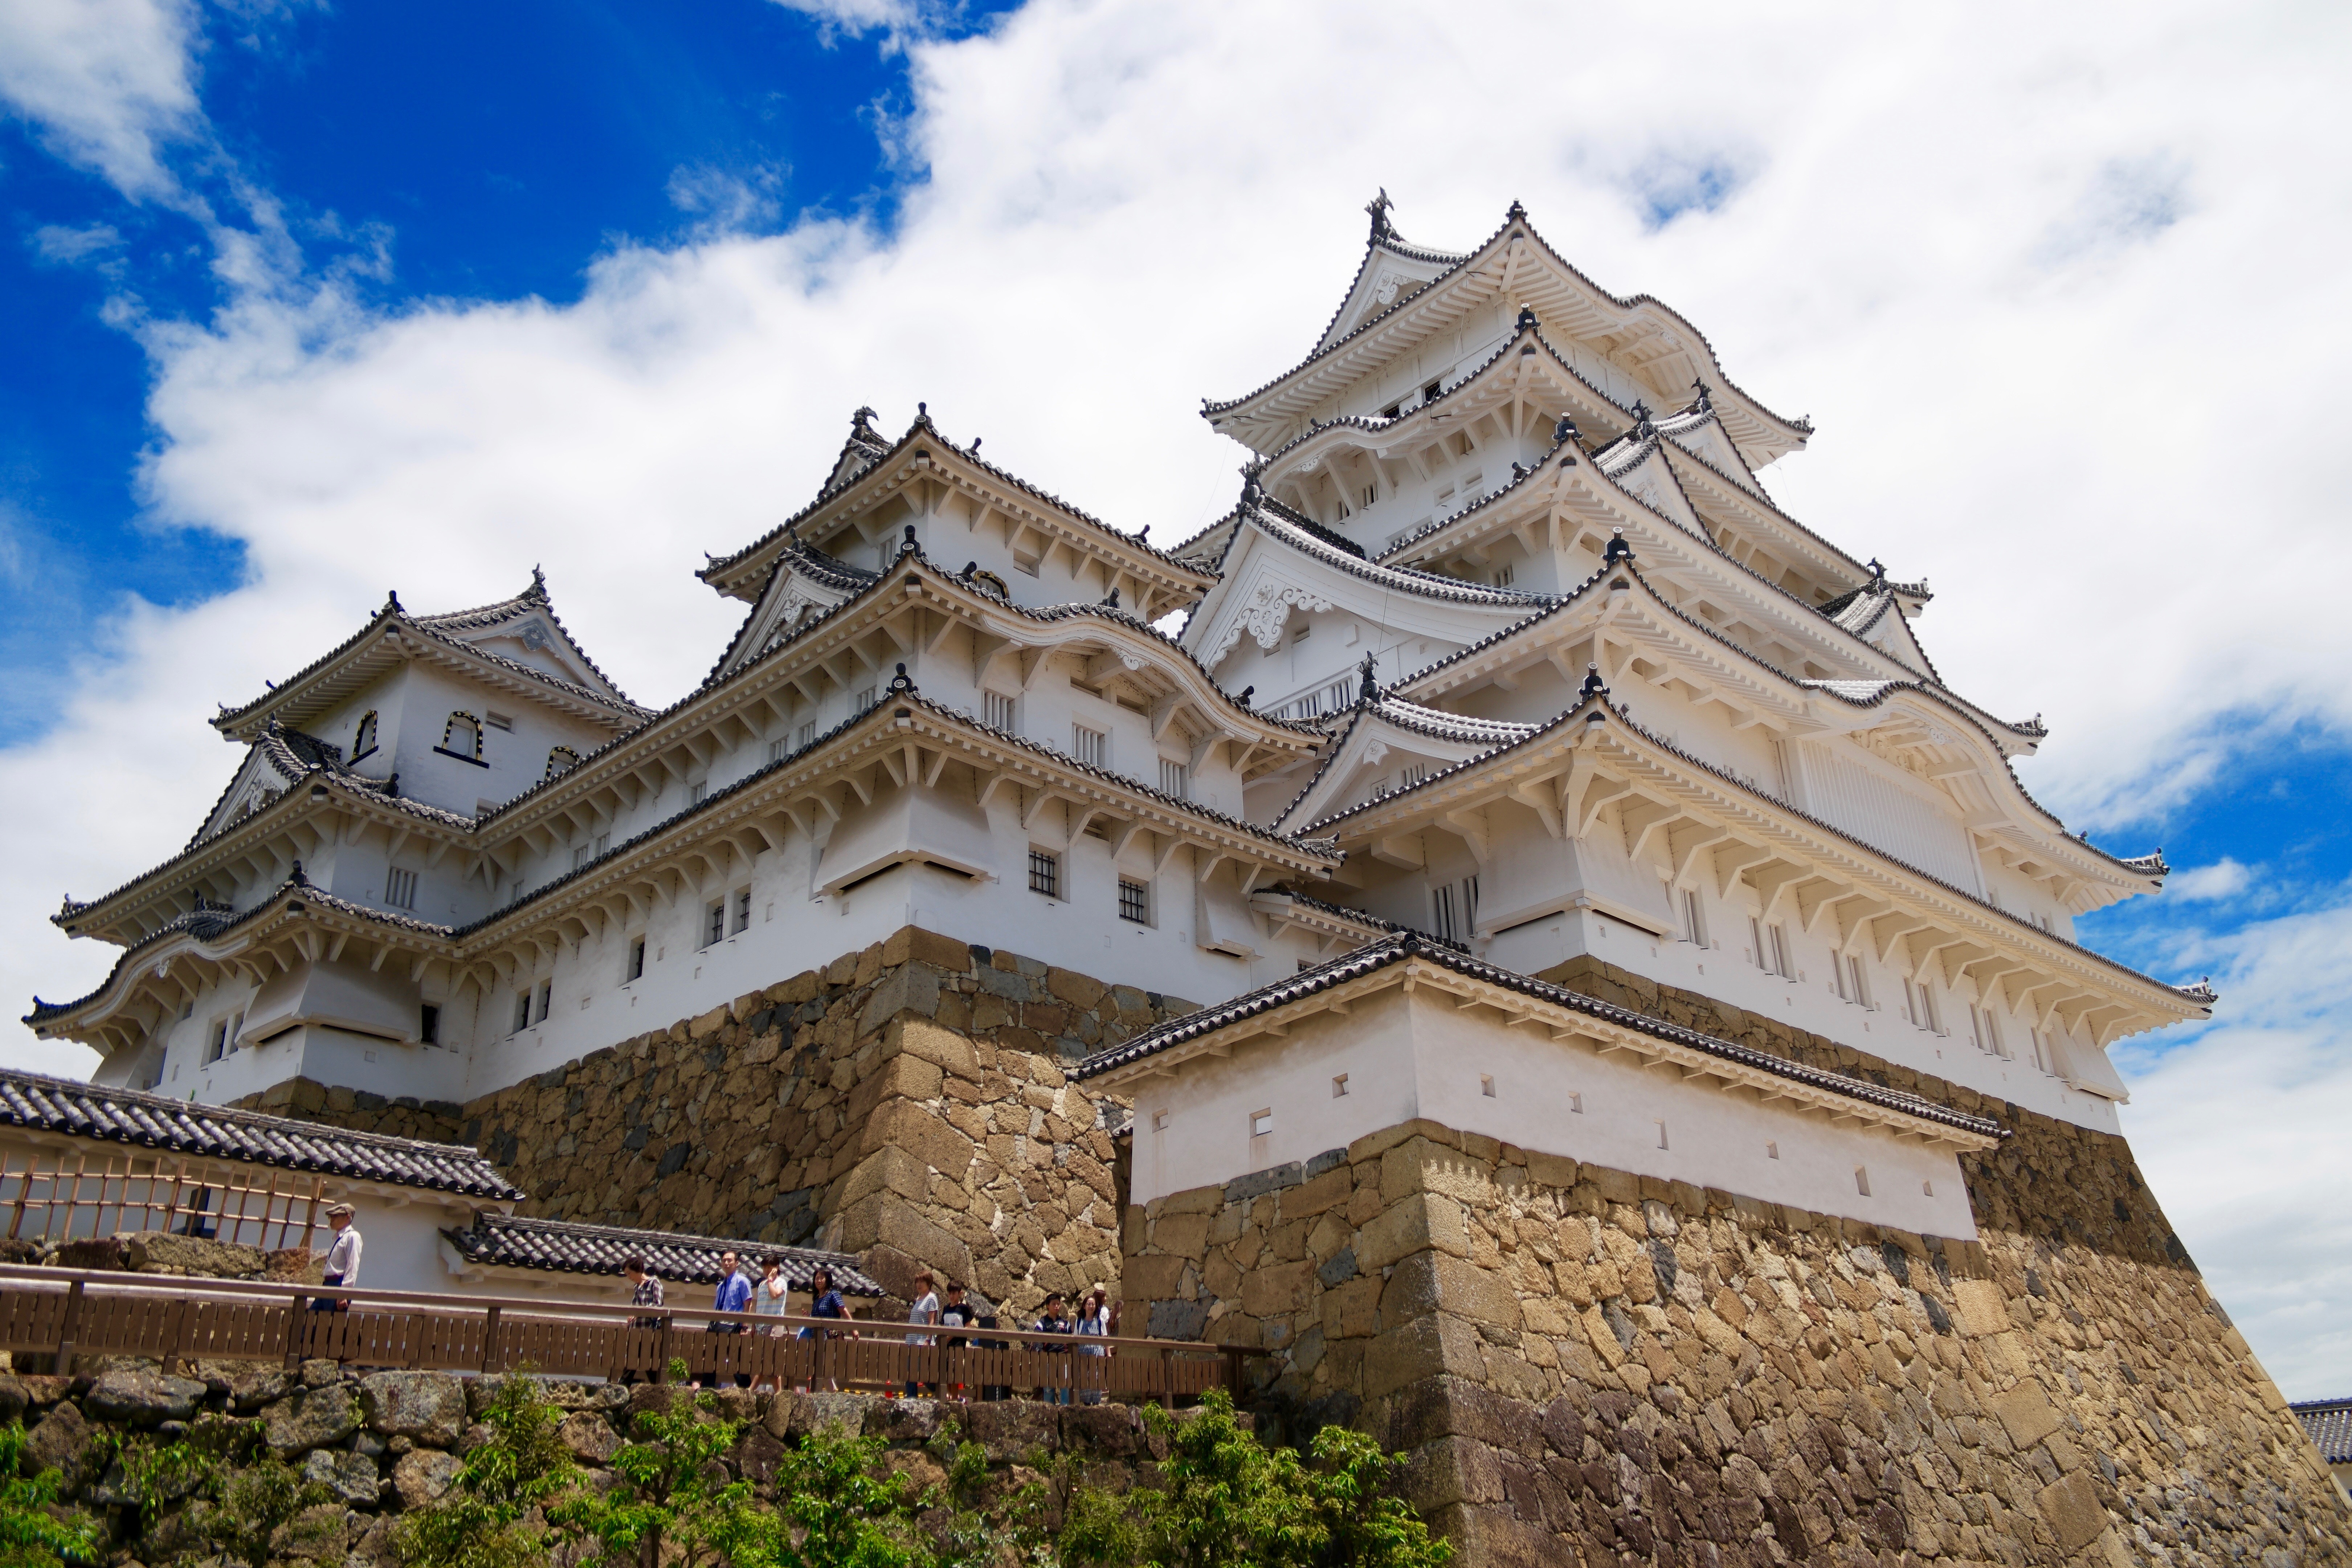
building, chateau, palace, tower, castle, landmark, facade, place of worship, temple, monastery, estate, historic site, ancient history